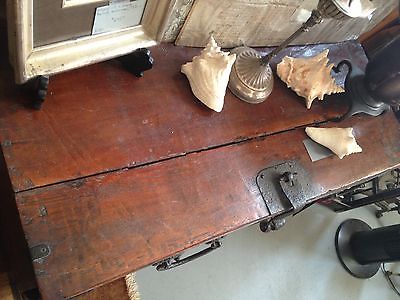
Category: cabinet